The Warsaw Anagrams

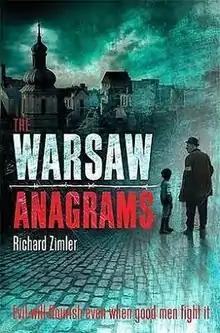
First edition (publ. Corsair)

The Warsaw Anagrams is a 2009 novel by American-Portuguese author Richard Zimler. It has since come out in seven other languages: Portuguese, French, Polish, Dutch, Turkish, Italian and Spanish. It was a bestseller both in the UK and Italy.